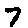
Label: 7